Charlotte Flair

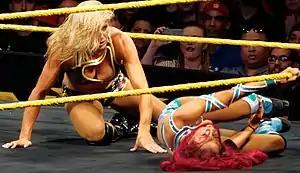
Charlotte wrestling Sasha Banks during a house show

The following month, Charlotte competed in an eight-woman tournament for the vacant NXT Women's Championship, defeating Emma in the first round, Alexa Bliss in the semi-finals and Natalya in the finals at TakeOver on May 29 to win the NXT Women's Championship for the first time in her career, her first championship in WWE. After a four-month absence from the show, Summer Rae returned on the June 6 episode of "NXT", distracting Bayley and allowing Charlotte to defeat her, after which the BFFs attempted to attack Bayley, only to be chased away by Emma and the returning Paige. The altercation prompted a six-woman tag team match on the June 12 episode of "NXT", which the BFFs lost after Bayley pinned Charlotte. On the July 3 episode of "NXT", Charlotte got a measure of retribution over Bayley in a tag team match, where she and Sasha Banks defeated Bayley and Becky Lynch. After the match, Charlotte left Banks to get attacked by Bayley, with Banks officially disbanding the BFFs in a backstage segment later that night.